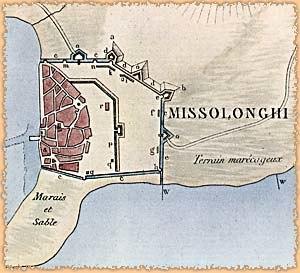
Les fortifications de Missolonghi lors du siège. Plan du XIXe siècle.